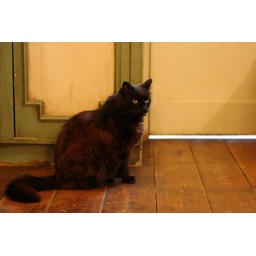
Scraggy, a black feral cat, sits beside a door at the Celia Hammond Animal Trust's sanctuary in Brede, near Hastings.